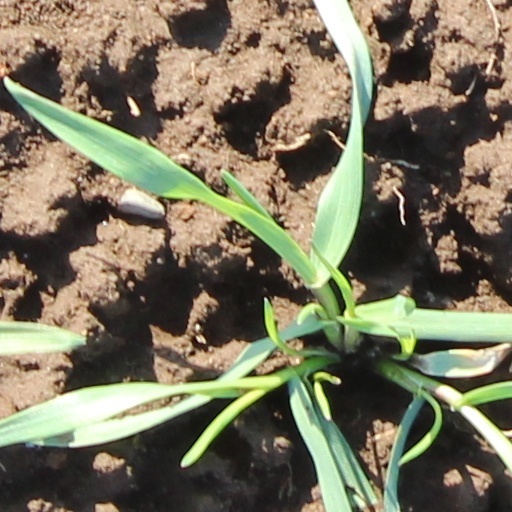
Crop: wheat